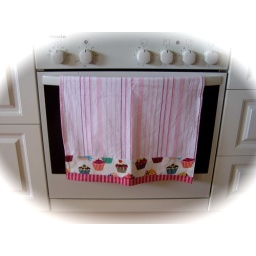
Here is a cute cupcake tea towel hanging over the oven rail. Created by Cath for thedecorativetowel.com